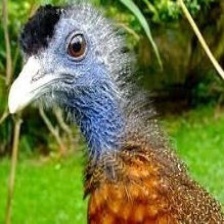
Species: GREAT ARGUS
Scientific name: ARGUSIANUS ARGU